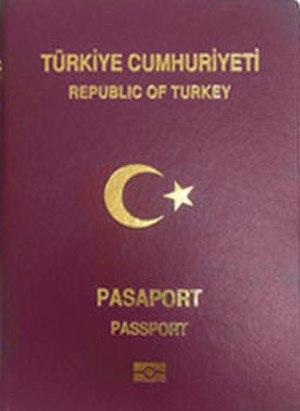
Un passeport est un document de circulation délivré par le gouvernement d'un État à ses citoyens, pièce d'identité permettant à son porteur de voyager à l'étranger. Toute personne sollicitant l'entrée dans un pays autre que le sien, comme touriste, étudiant ou travailleur, doit remplir certaines formalités et solliciter une autorisation. Pour franchir une frontière le passeport est généralement requis, pouvant être couplé à un visa.